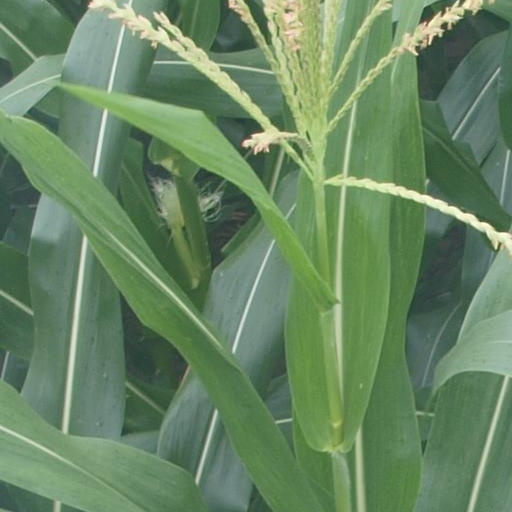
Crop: maize; corn